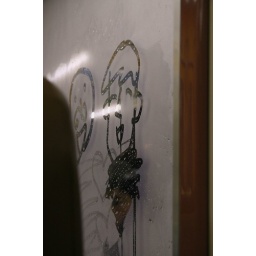
Drew by the passanger sitting in front of us on a train back to Sapporo from Otaru